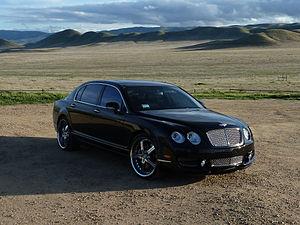
The Mansory Corperation GmbH est un préparateur automobile d'origine allemande basé en Suisse. Il est spécialisé dans la modification esthétique et mécanique de marques de prestige. Il est reconnu dans le monde de la préparation haut de gamme à l'attention de clients des Émirats arabes unis et d'Allemagne.